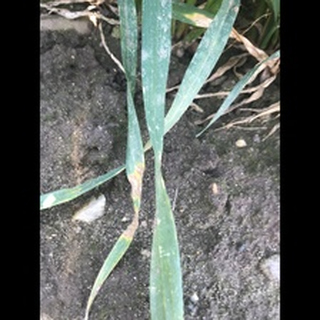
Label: wheat_septoria